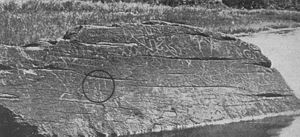
Dighton Rock
Dighton Rock
Dighton Rock er en sandsten på 40 tons, der oprindeligt lå ved flodbredden af Taunton River ved Berkeley Massachusetts. Den blev den sandsynligvis ført hertil under den seneste istid.